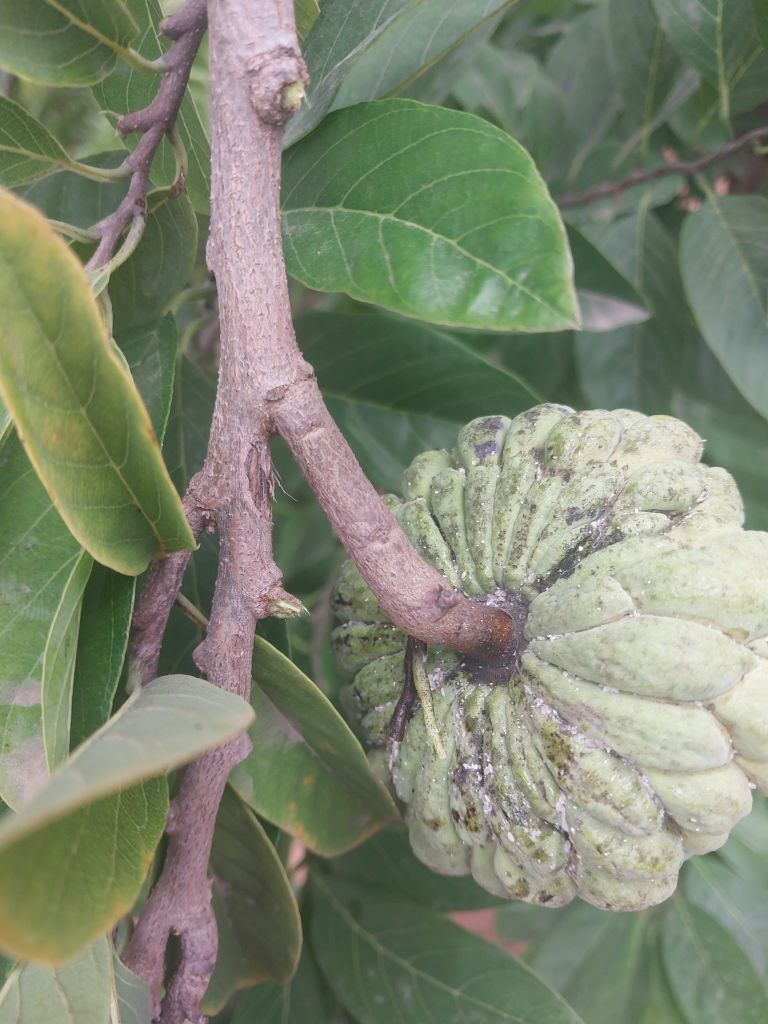
Disease label: Leaf spot on fruit